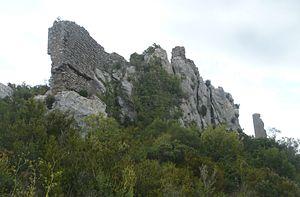
Vue d'ensemble du château de Tautavel This building is indexed in the Base Mérimée, a database of architectural heritage maintained by the French Ministry of Culture,
Le château de Tautavel, sur la commune de Tautavel, dans le département français des Pyrénées-Orientales, est un château construit entre le XIᵉ siècle et le XIIIᵉ siècle.